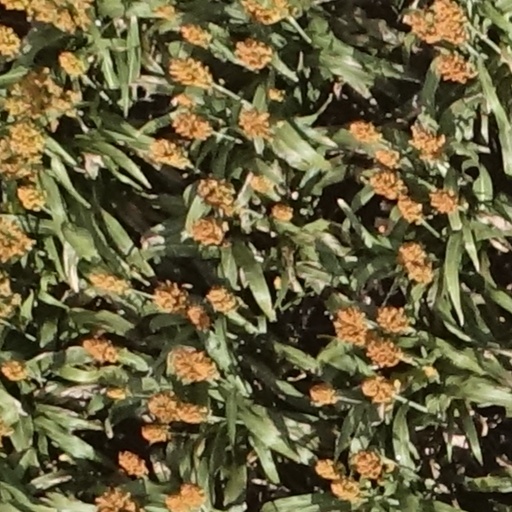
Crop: sorghum